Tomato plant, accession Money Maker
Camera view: tilt-top (135 deg); turntable rotation: 30 degrees
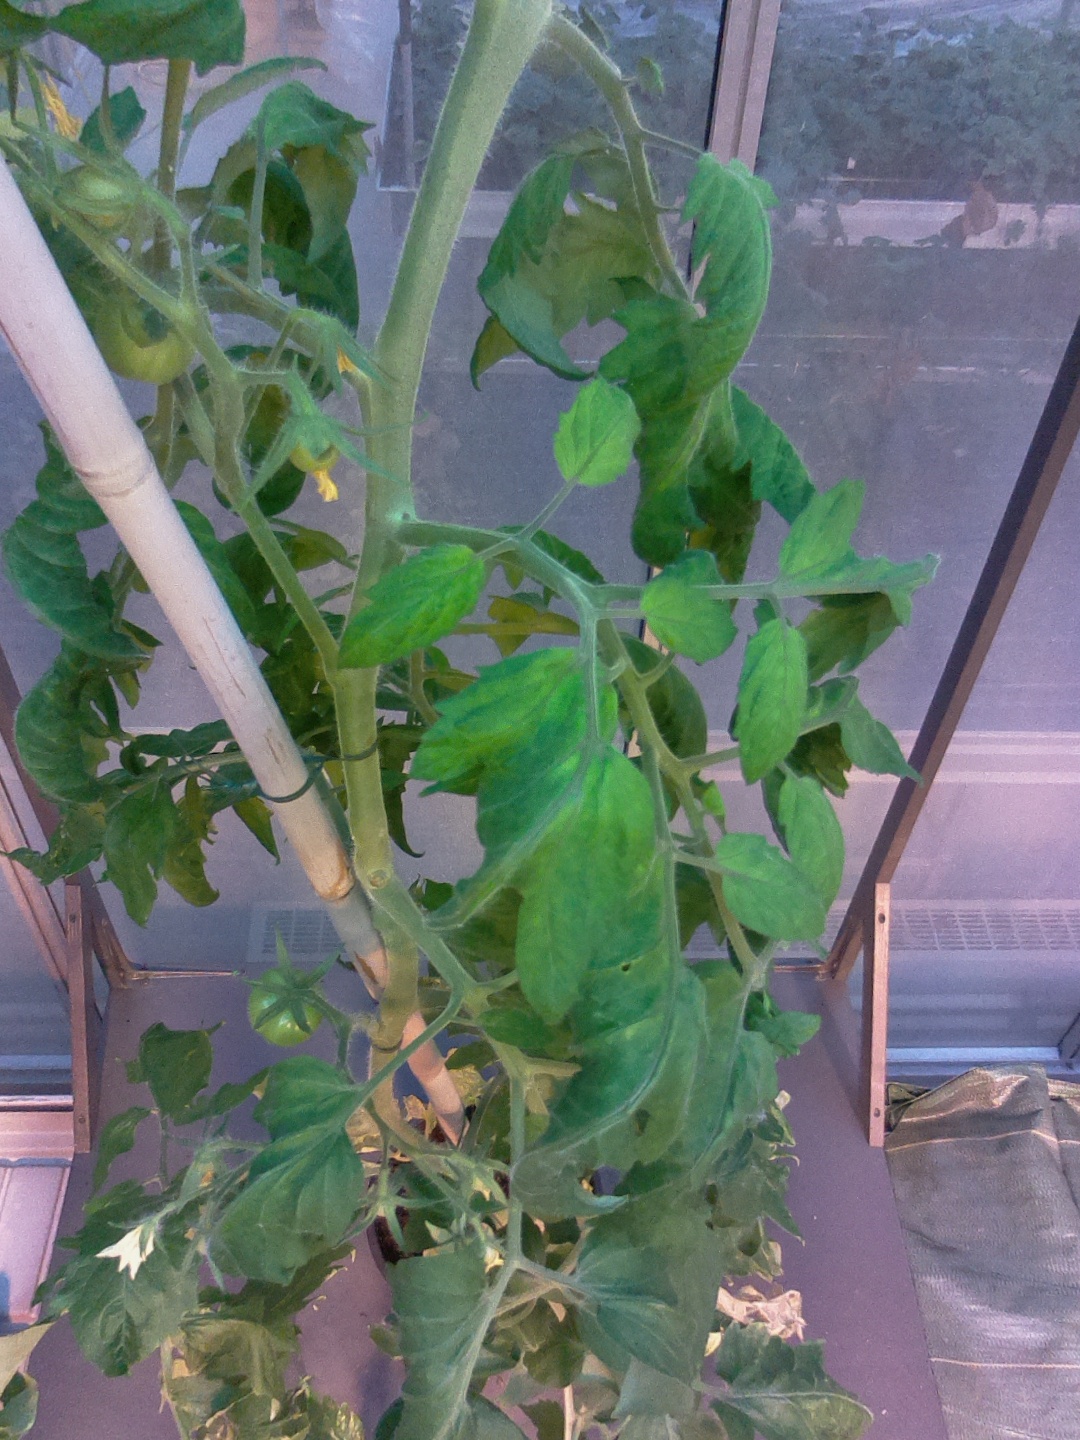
BBCH growth stage 72: 20%-30% of final fruit size